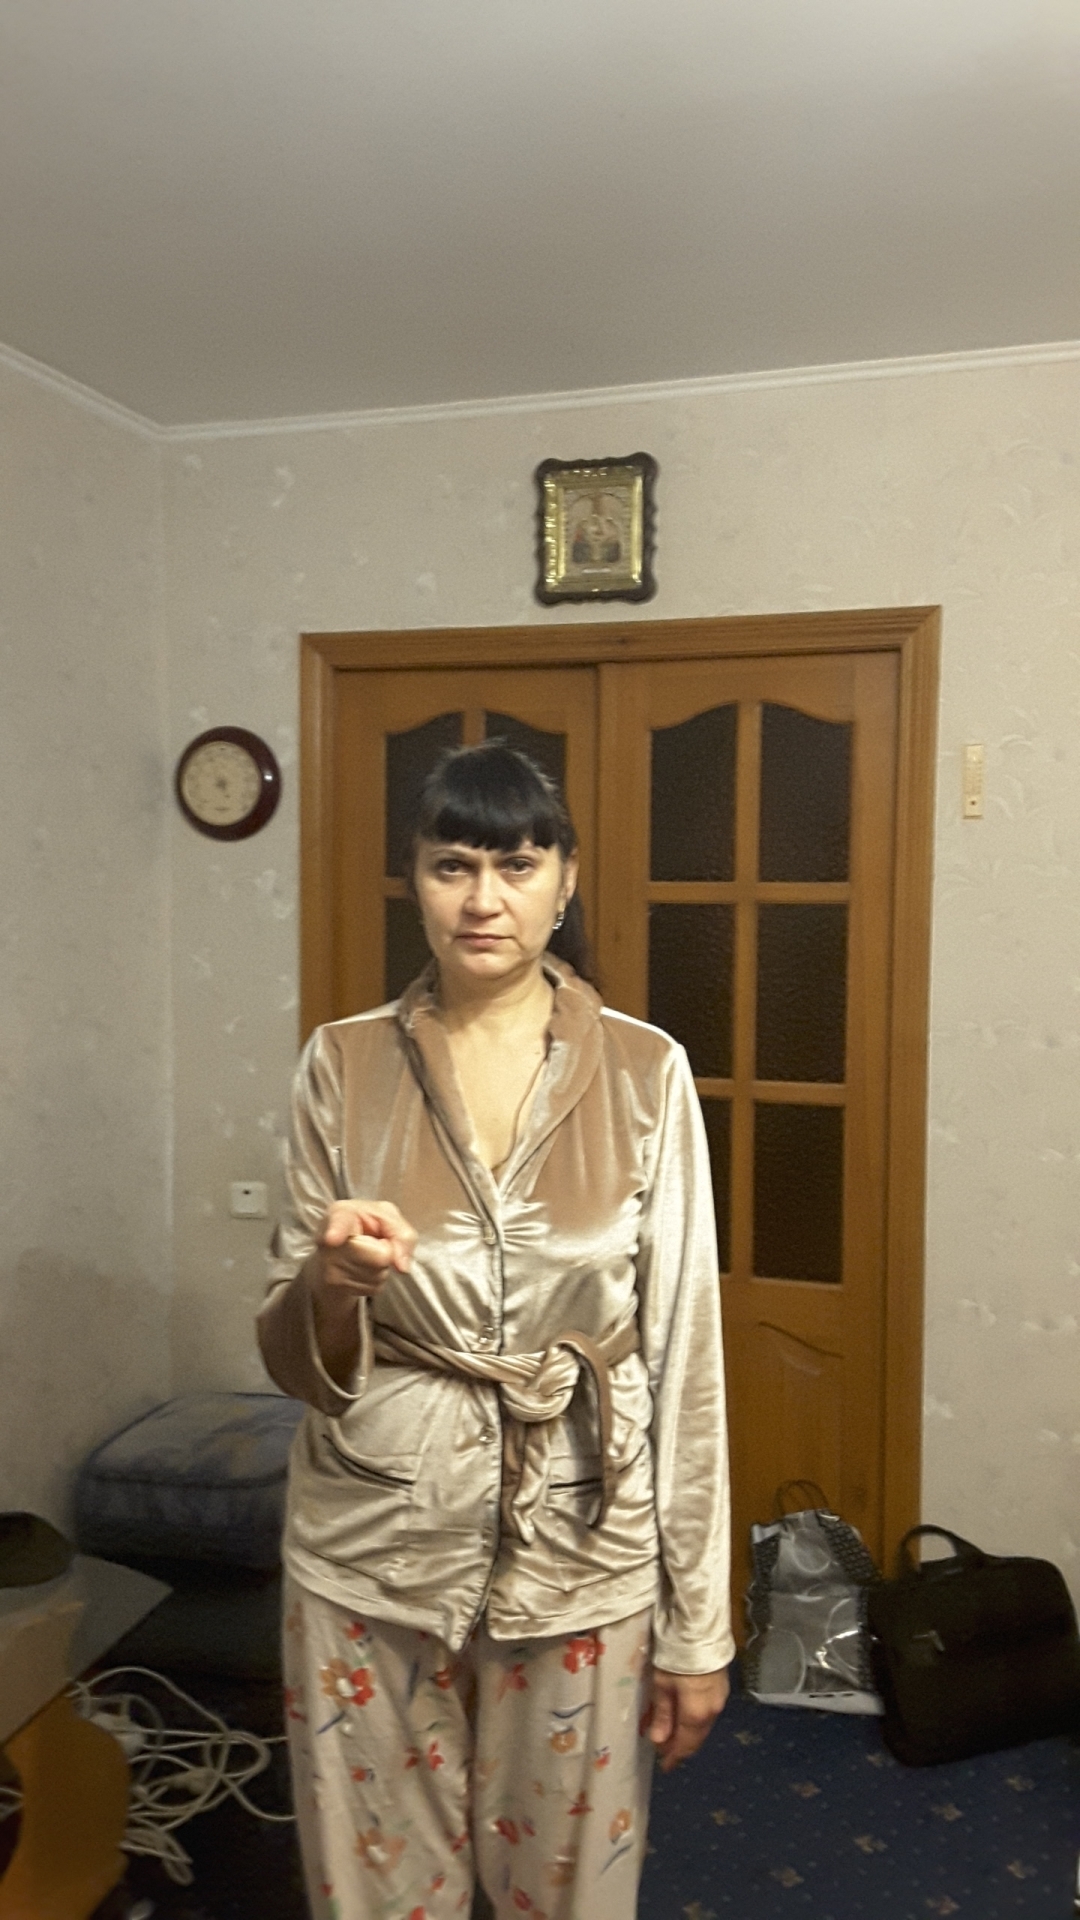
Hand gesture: point